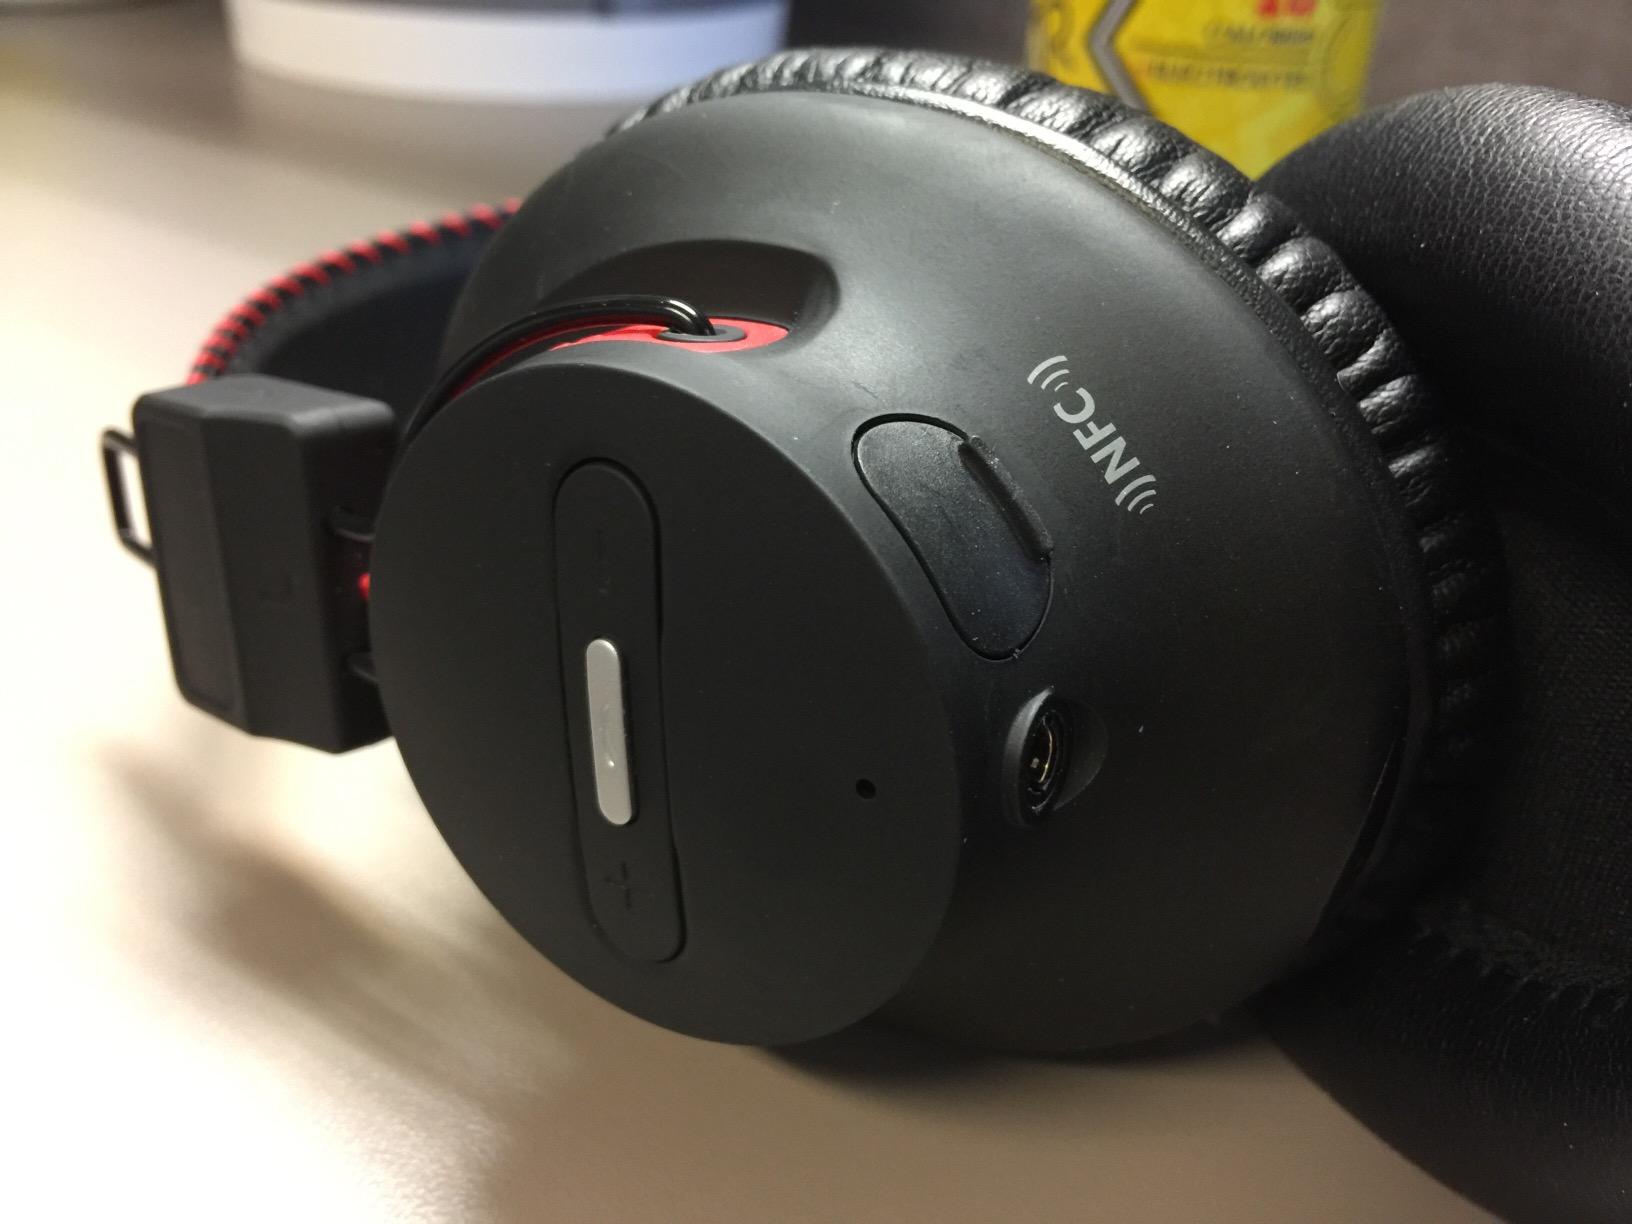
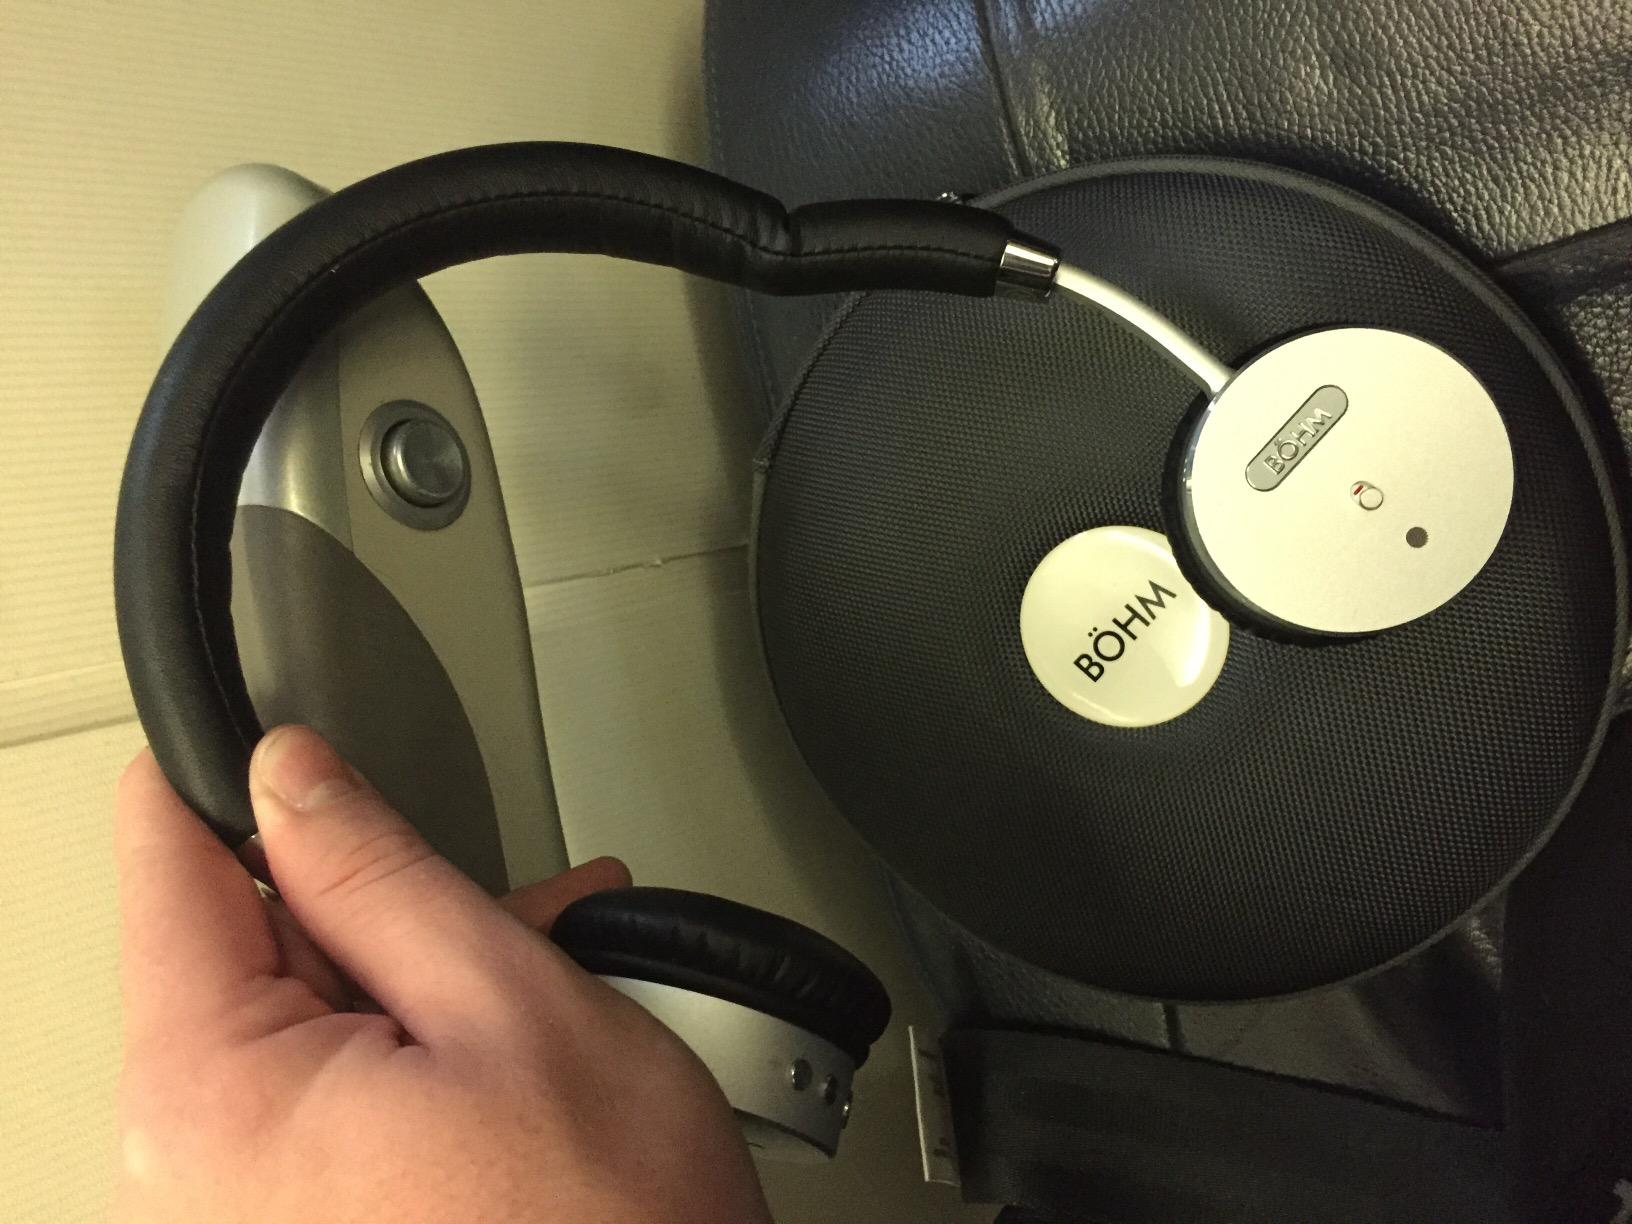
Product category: headphones
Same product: no